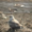
Label: bird